Saichania

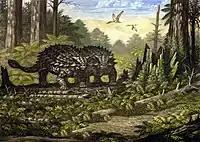
Artist's illustration of two "Saichania" in their habitat

"Saichania" lived in a desert habitat, with sand dunes interspersed with oases. Other dinosaurs present in the Barun goyot included "Lamaceratops", "Bagaceratops" and "Tylocephale"; large theropods have not been found yet. In the later Nemegt the gigantic predator "Tarbosaurus" was present.